Chota Choughara

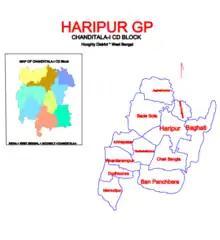
Map of Haripur GP

As per 2011 Census of India, Chota Choughara had a population of 1,196 of which 595 (50%) were males and 601 (50%) females. Population below 6 years was 102. The number of literates in Chota Choughara was 1,109 (92.23% of the population over 6 years).